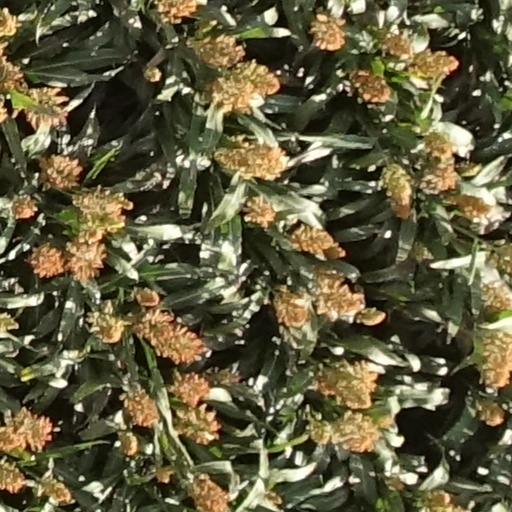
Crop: sorghum